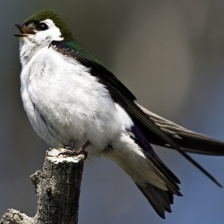
Species: VIOLET GREEN SWALLOW
Scientific name: TACHYCINETA THALASSINA